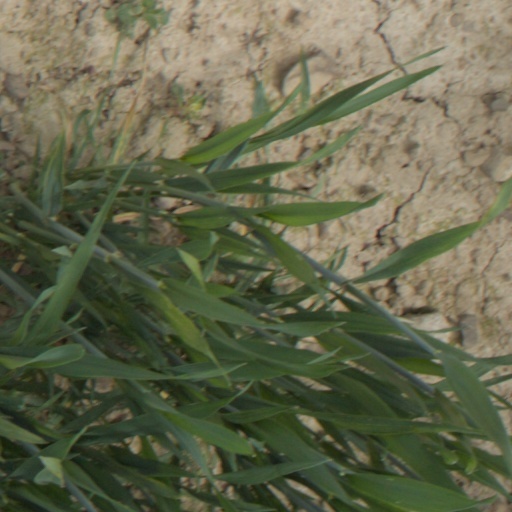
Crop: wheat